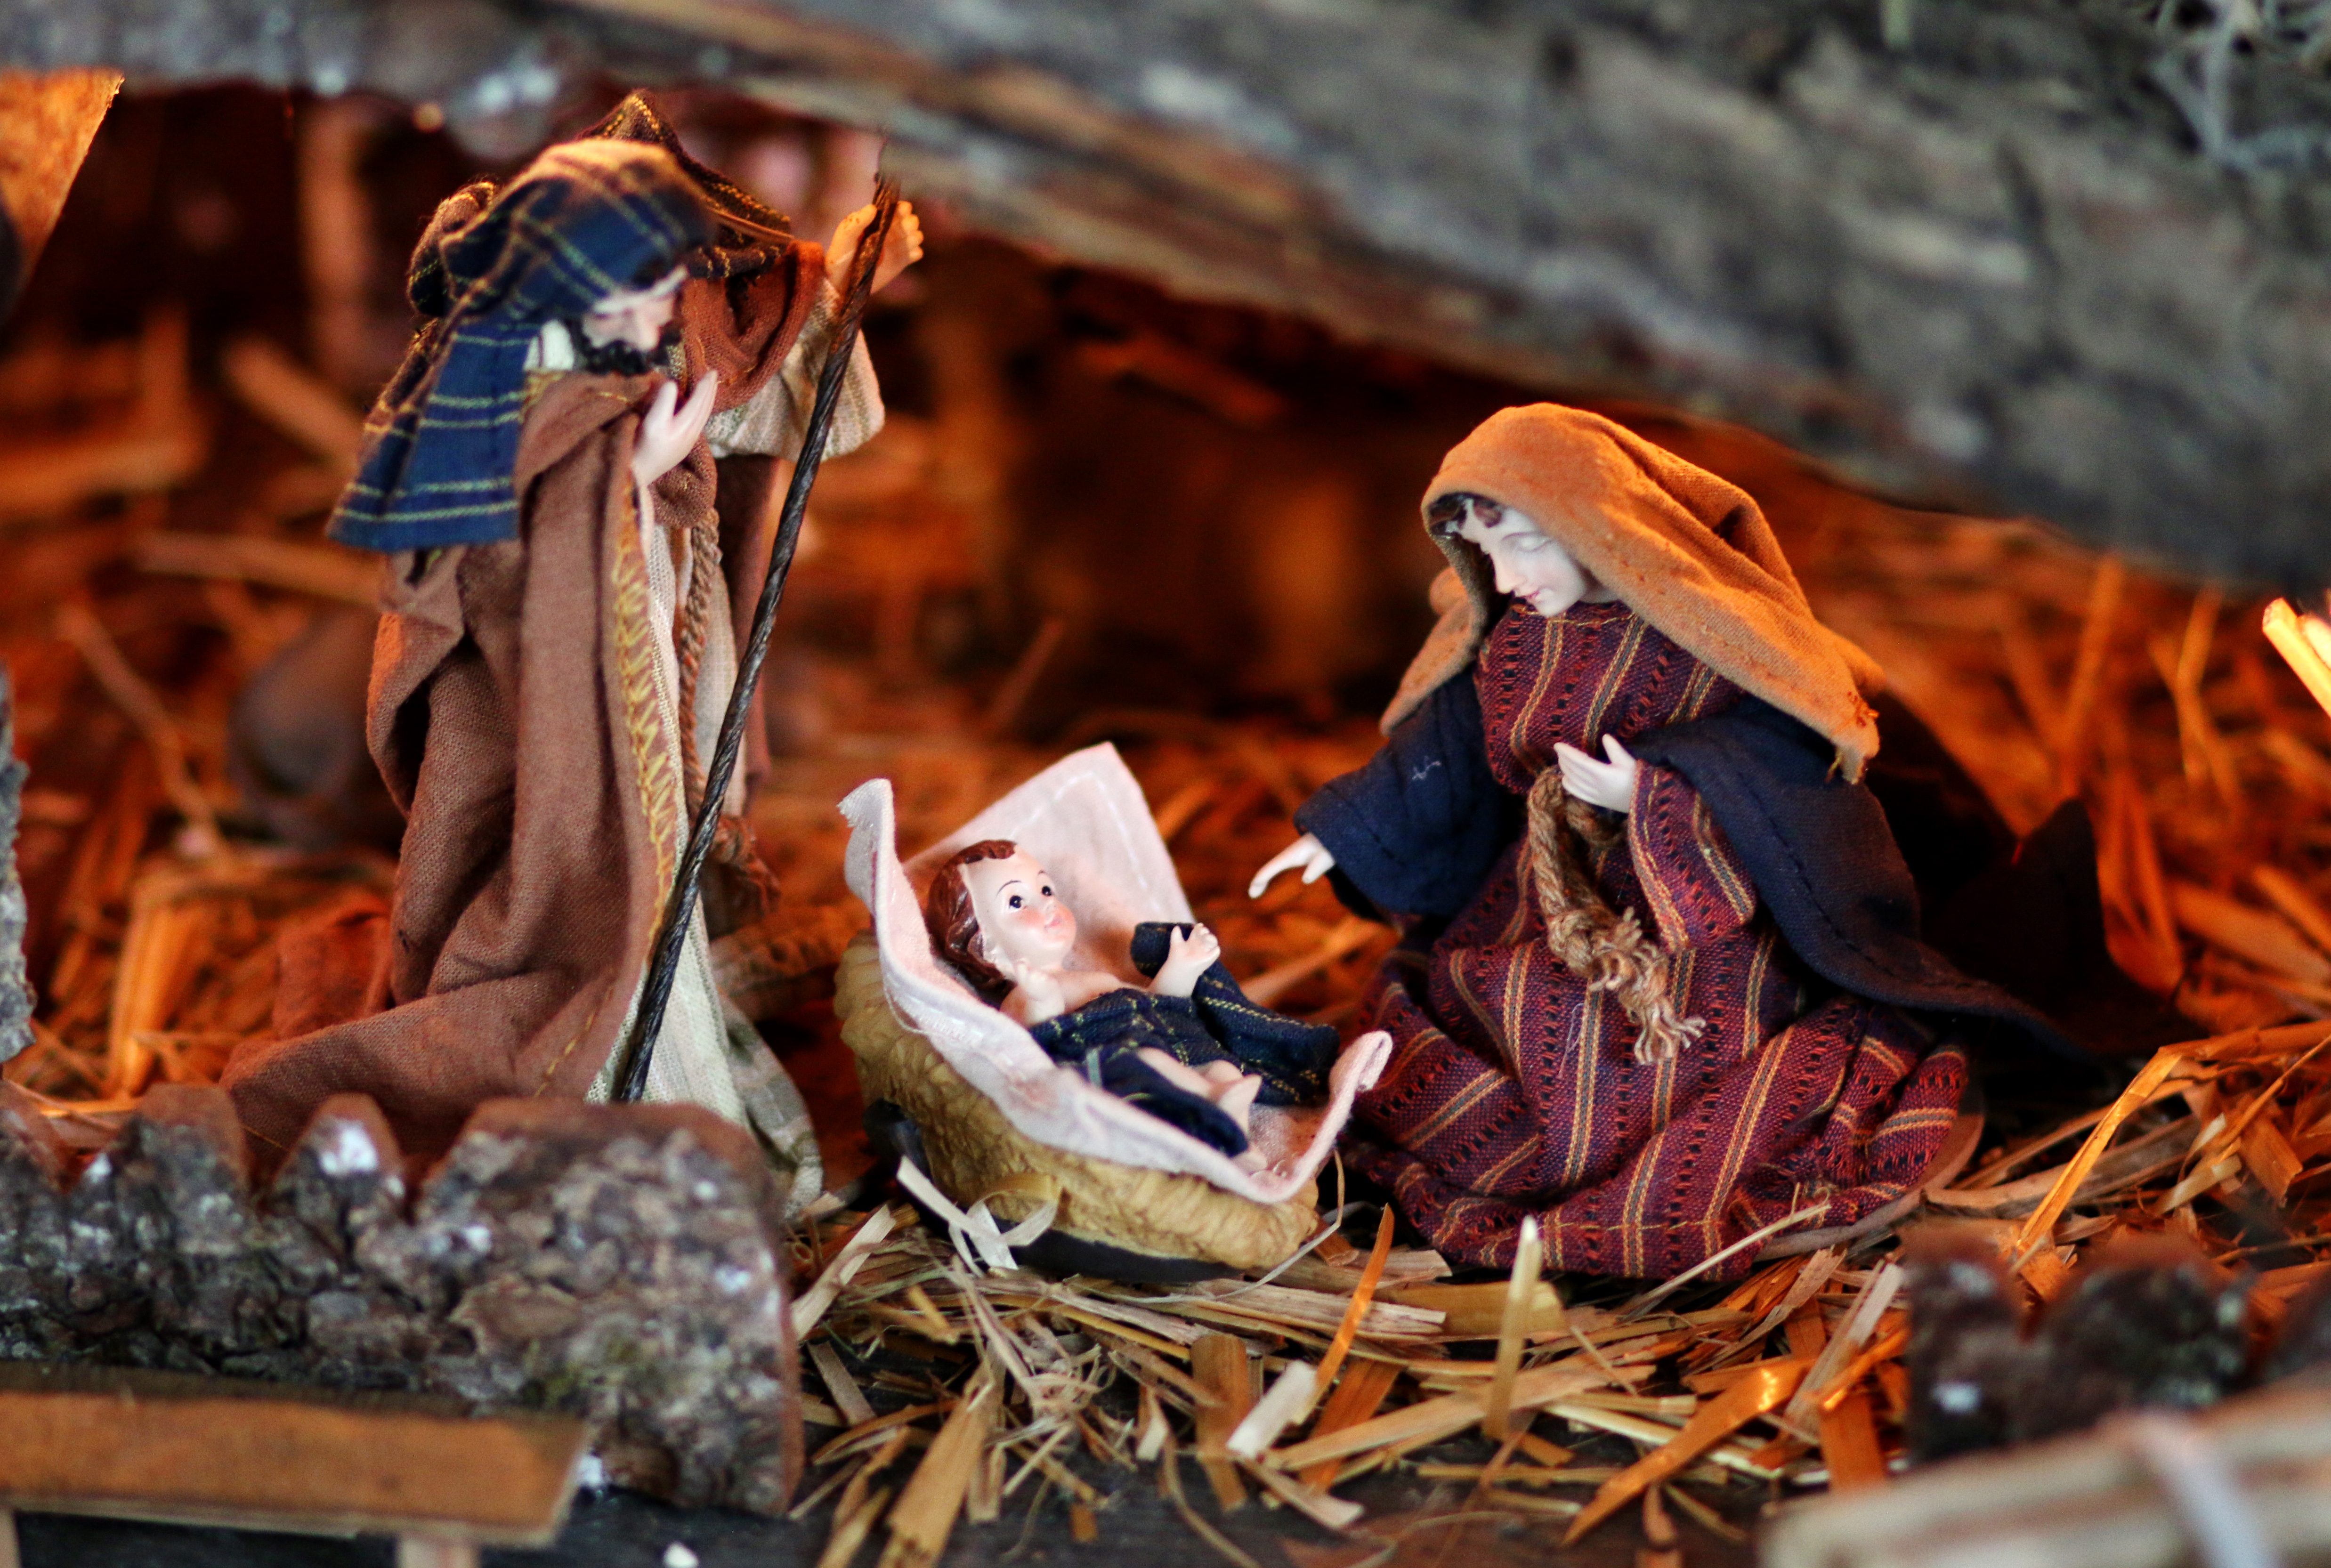
wood, autumn, child, christmas decoration, figure, straw, waste, maria, jesus, crib, joseph, santon, nativity scene, wood carving, josef